Nantong railway station

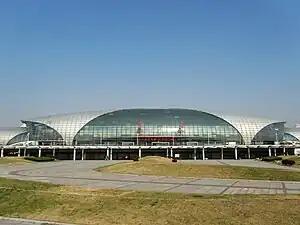

Nantong railway station is a railway station in Chongchuan District, Nantong, Jiangsu, China. It is an intermediate station on the Nanjing–Qidong railway and is also connected to the Shanghai–Nantong railway and the Yancheng–Nantong high-speed railway via a junction.